European External Action Service

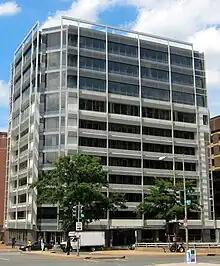
The delegation in Washington, D.C., the first to be upgraded to an EU embassy.

The former Commission's representations abroad fall under the EEAS as EU embassies (although representing the whole of the EU under Lisbon, the commission had wanted to retain management). The delegations would also support visits from MEPs, delegation heads would have hearings in Parliament (though no veto) and they are at the disposal of Parliament for questions concerning the country they dealt with. There are EU delegations in nearly every UN member state and each head of delegation is the EU ambassador (appointed by the High Representative).